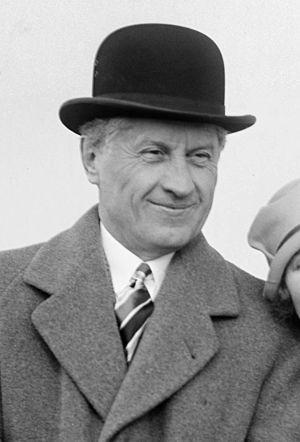
Fred Niblo est un réalisateur, acteur et producteur américain né le 6 janvier 1874 à York, mort le 11 novembre 1948 à La Nouvelle-Orléans.